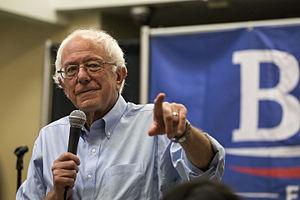
Bernard Sanders, dit Bernie Sanders [ˈbɝni ˈsændɚz], né le 8 septembre 1941 à New York, est un homme politique américain.